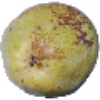
Label: Pear Williams 1